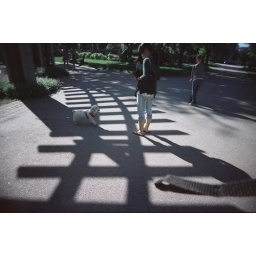
i'm dorothythe dog is totothe shadow is the yellow brick roadphoto by my friend, alisa